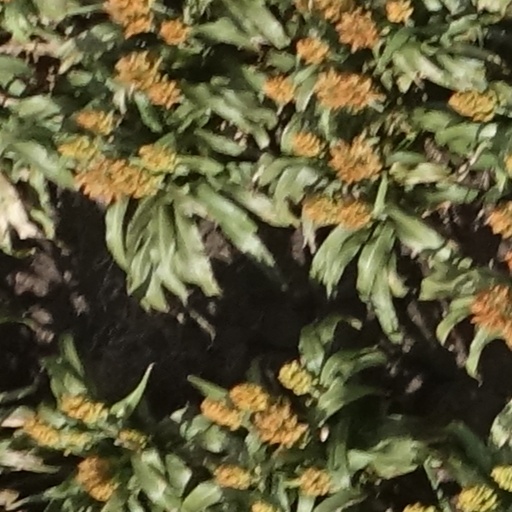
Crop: sorghum